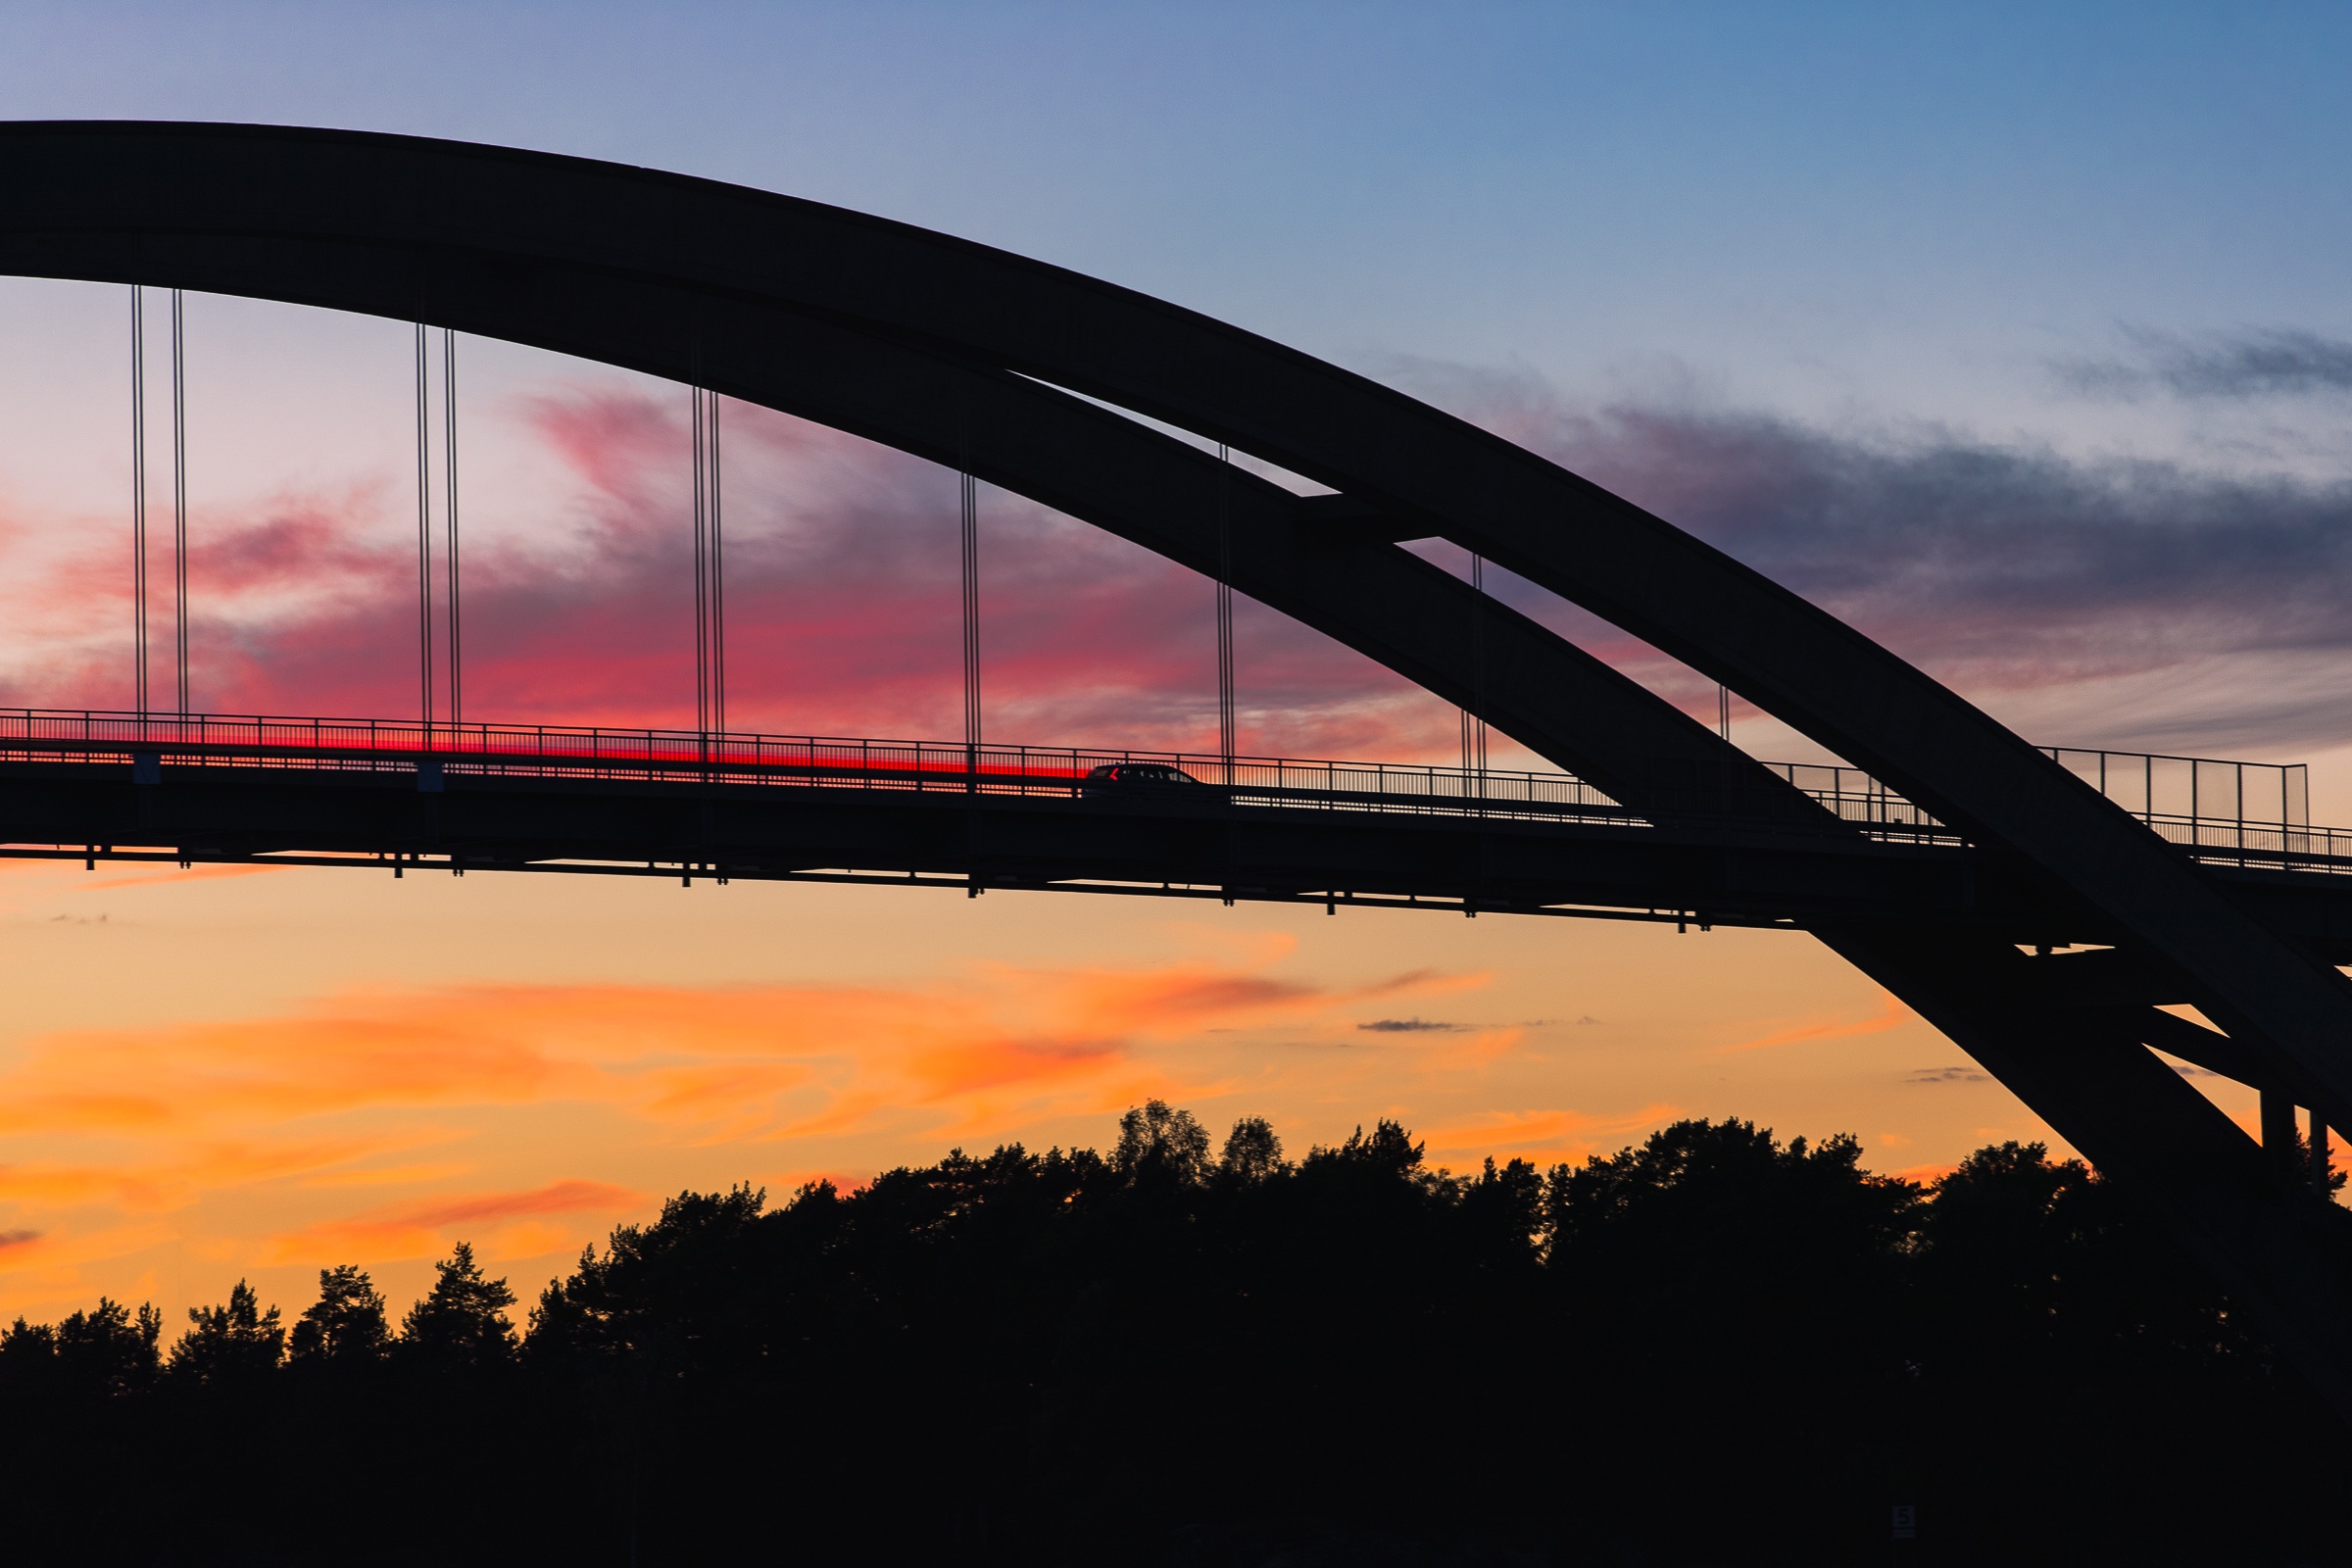
horizon, silhouette, cloud, sky, sunrise, sunset, bridge, dawn, suspension bridge, dusk, evening, line, reflection, atmosphere of earth